The Incredible Hulk (comic book)

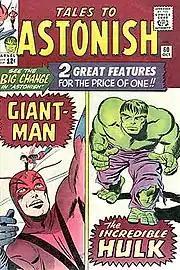
Cover of "Tales to Astonish" #60 (Oct. 1964). Art by Jack Kirby and Sol Brodsky

A year and a half after the series was canceled, the Hulk became one of two features in "Tales to Astonish", beginning in issue #60 (Oct. 1964).